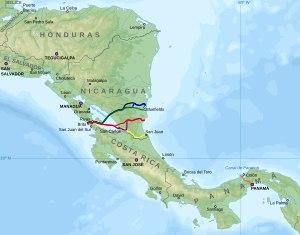
Le projet de canal inter-océanique du Nicaragua est un projet visant à relier l'océan Atlantique à l'océan Pacifique en utilisant le lac Nicaragua qui se trouve à 34 mètres au-dessus du niveau de la mer. L'itinéraire le plus étudié consiste à emprunter la voie fluviale du San Juan, remonter le fleuve jusqu'au lac et traverser l'isthme de Rivas par un canal artificiel au moyen d'écluses.